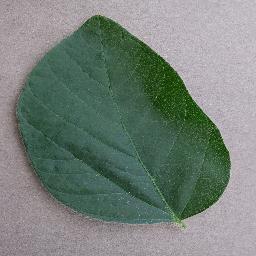
Label: Soybean___healthy